Answer in natural language. Consider the 3D positions of the objects in the scene and not just the 2D positions in the image. Is the centerpoint of  blue two-seater sofa with green and blue cushions (highlighted by a blue box) at a higher height than blue tartanpatterned dog bed (highlighted by a green box)? Choose between the following options: yes or no
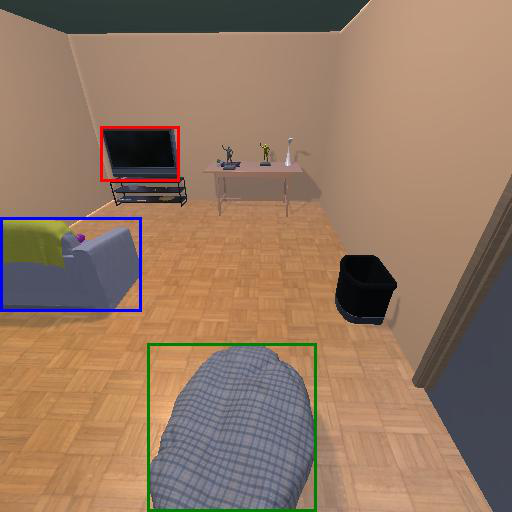
<answer>no</answer>